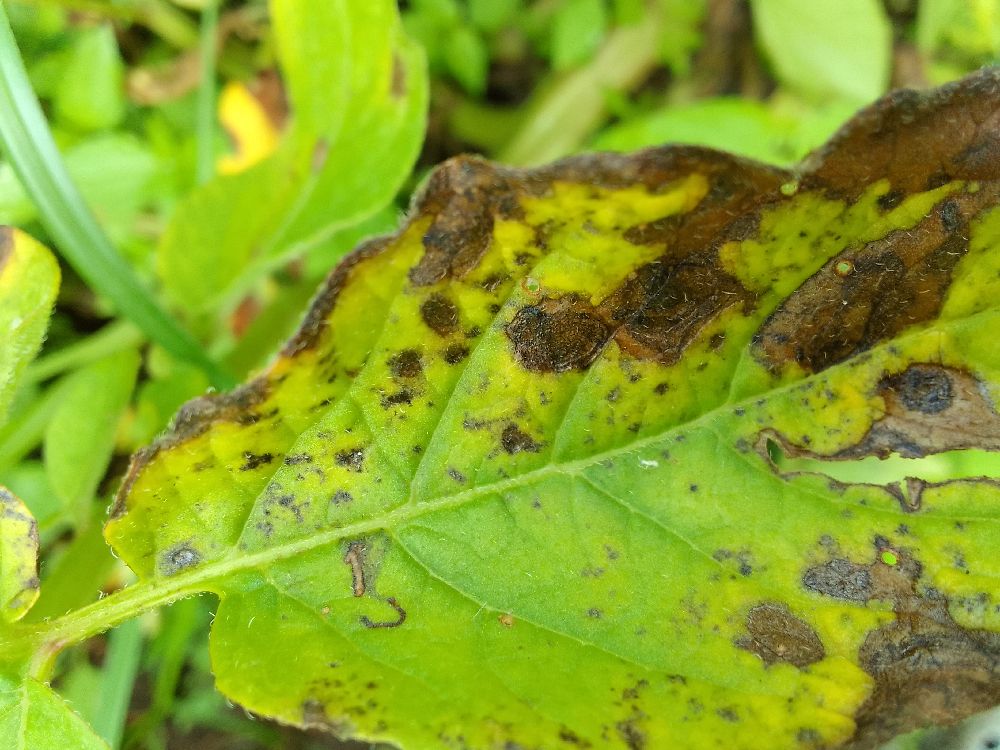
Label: Early blight